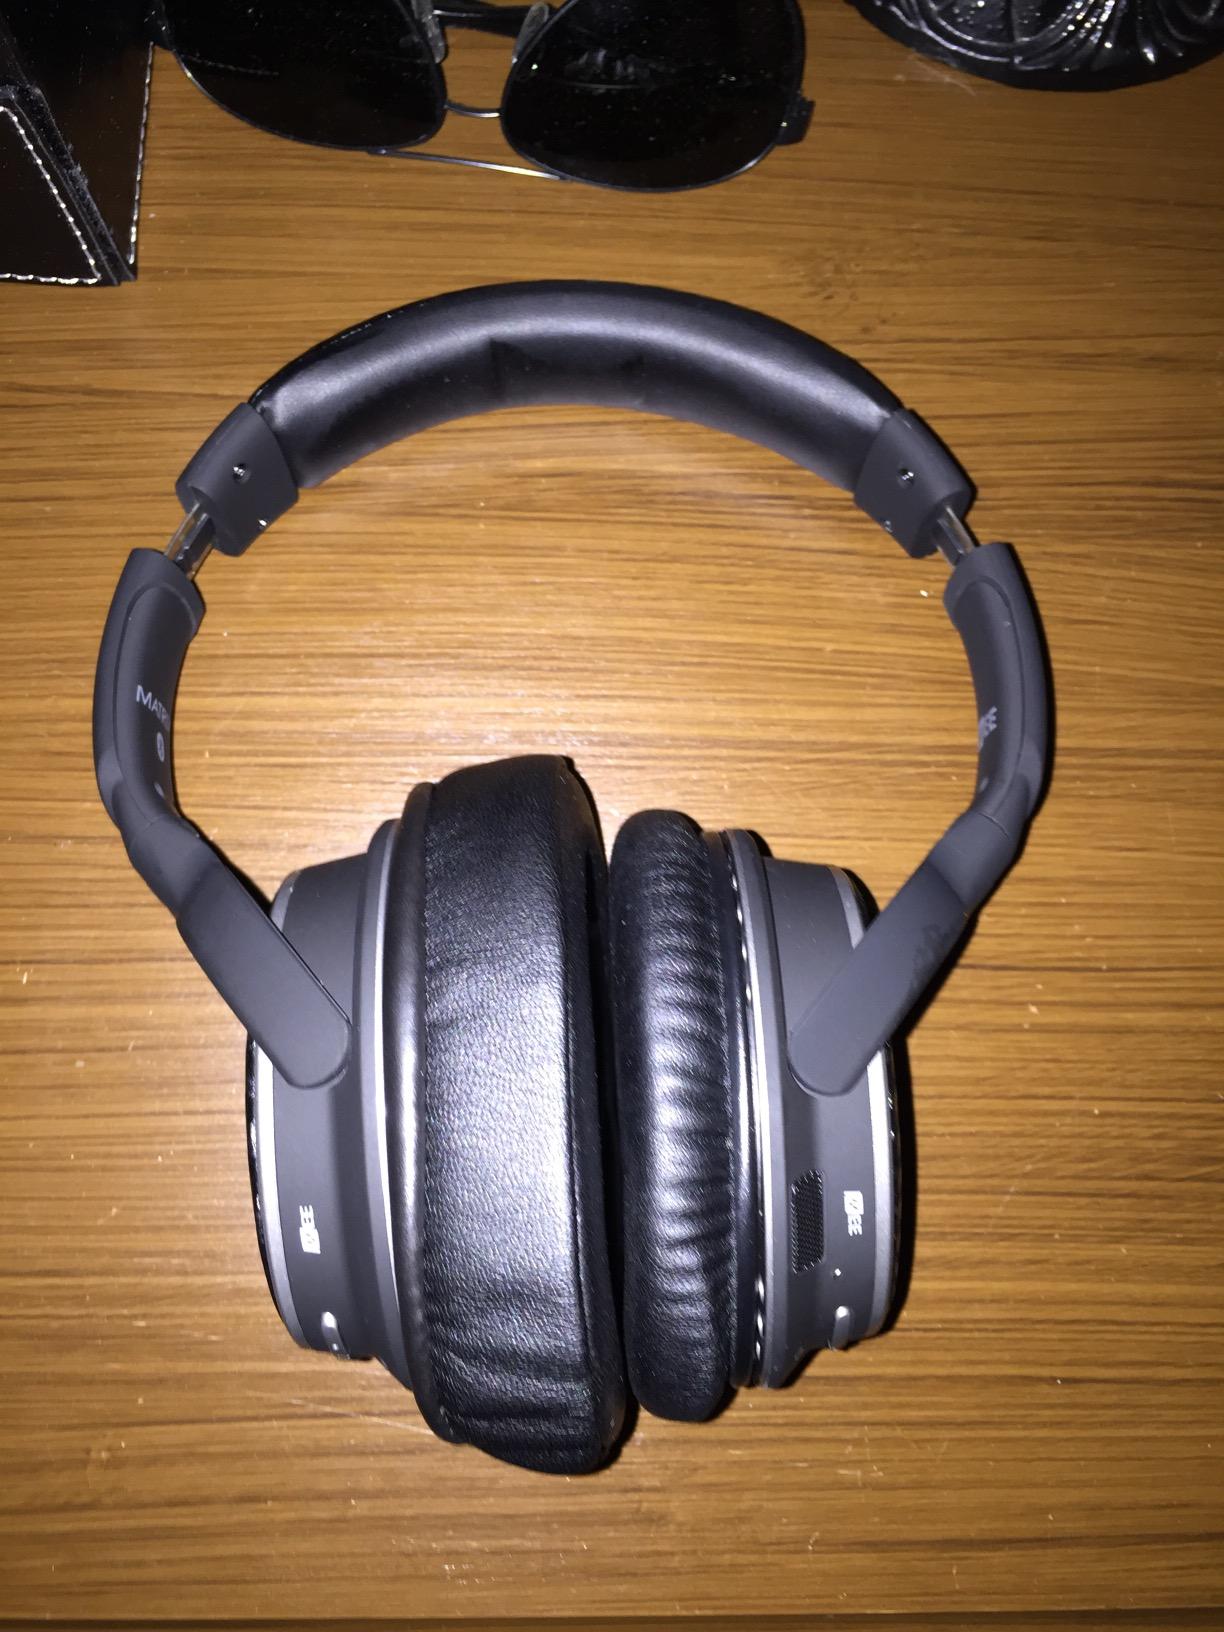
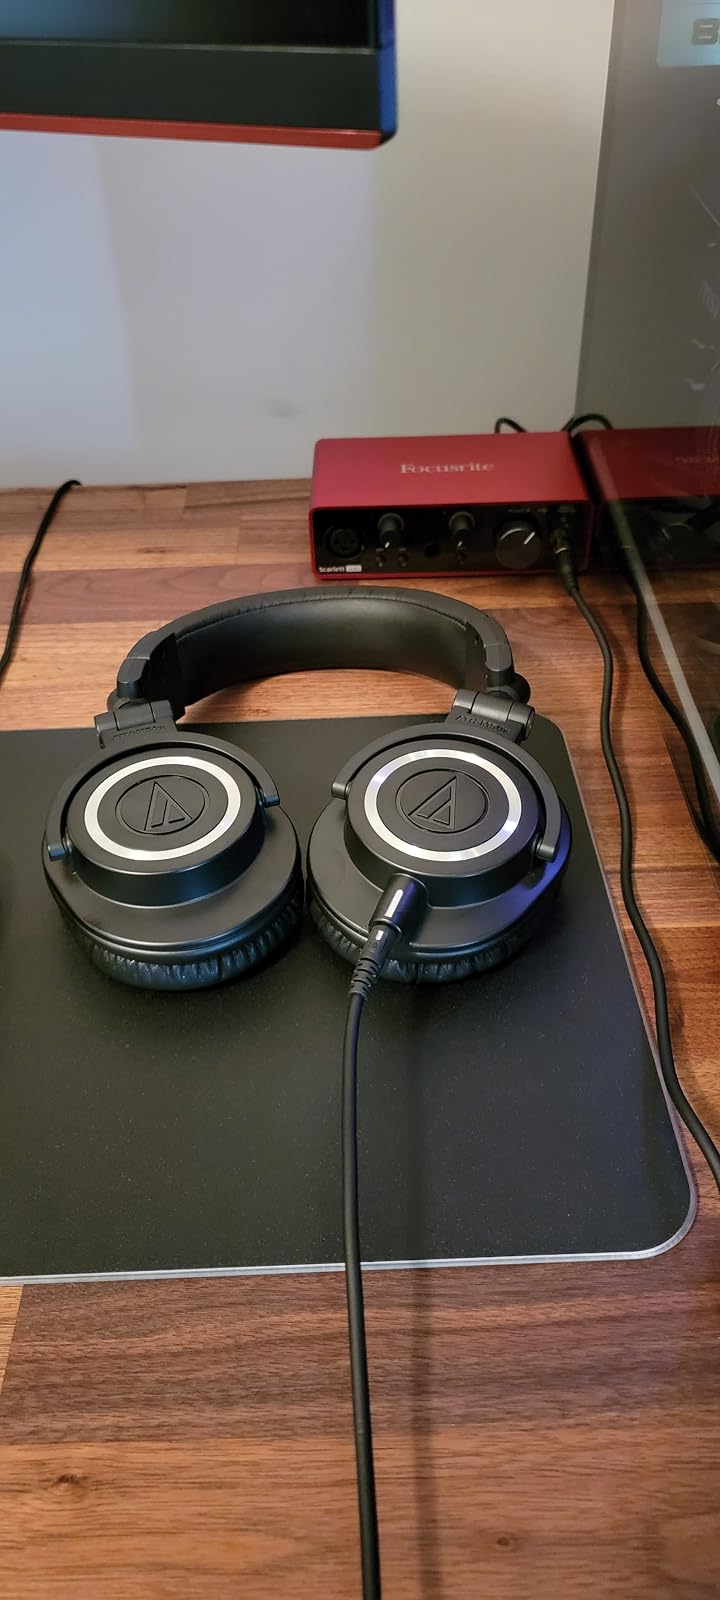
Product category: headphones
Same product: no